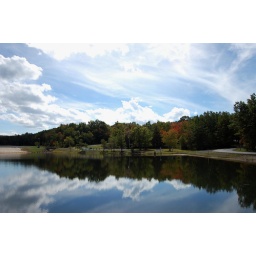
Reflection of clouds on Baby Bear Lake at Big Bear Lake camp grounds. Blue water slide can be seen in backbround.